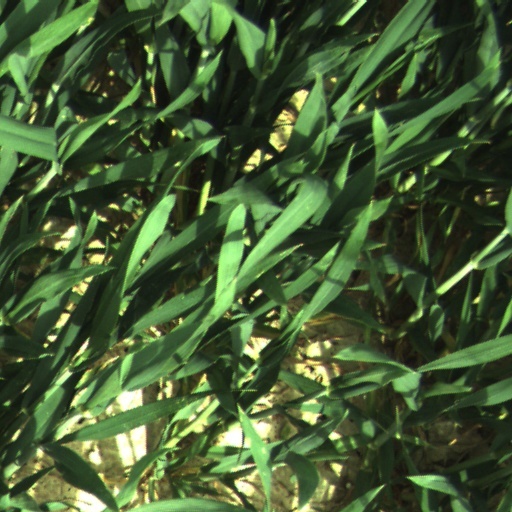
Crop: wheat